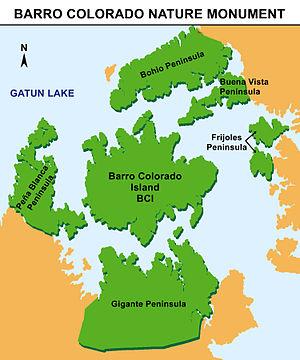
L'île Barro Colorado est une île artificielle située dans le lac Gatún, une étendue d'eau faisant partie du canal de Panama.